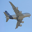
Label: airplane